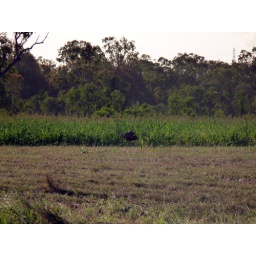
Emu in a field along the highway